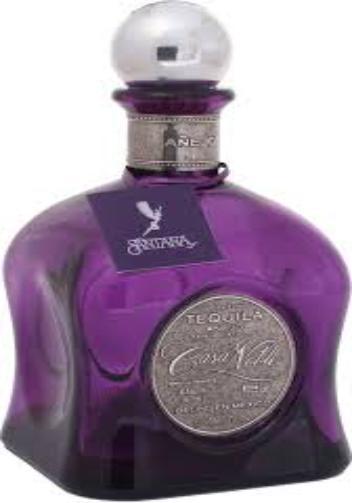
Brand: Casa Noble
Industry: Food